Pierre Curie

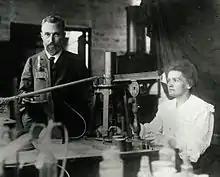
Pierre and Marie Curie in their laboratory

Curie worked with his wife in isolating polonium and radium. They were the first to use the term "radioactivity", and were pioneers in its study. Their work, including Marie Curie's celebrated doctoral work, made use of a sensitive piezoelectric electrometer constructed by Pierre and his brother Jacques Curie. Pierre Curie's 26 December 1898 publication with his wife and M. G. Bémont for their discovery of radium and polonium was honored by a Citation for Chemical Breakthrough Award from the Division of History of Chemistry of the American Chemical Society presented to the ESPCI ParisTech (officially the École supérieure de physique et de Chimie industrielles de la Ville de Paris) in 2015. In 1903, to honor the Curies' work, the Royal Society of London invited Pierre to present their research. Marie Curie was not permitted to give the lecture so Lord Kelvin sat beside her while Pierre spoke on their research. After this, Lord Kelvin held a luncheon for Pierre. While in London, Pierre and Marie were awarded the Davy Medal of the Royal Society of London. In the same year, Pierre and Marie Curie, as well as Henri Becquerel, were awarded a Nobel Prize in physics for their research of radioactivity.